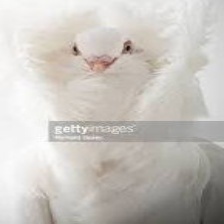
Species: JACOBIN PIGEON
Scientific name: COLUMBA LIVIA